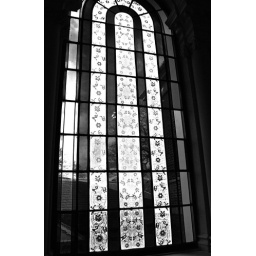
Stained glass window at Queen's House in Valentines Park London